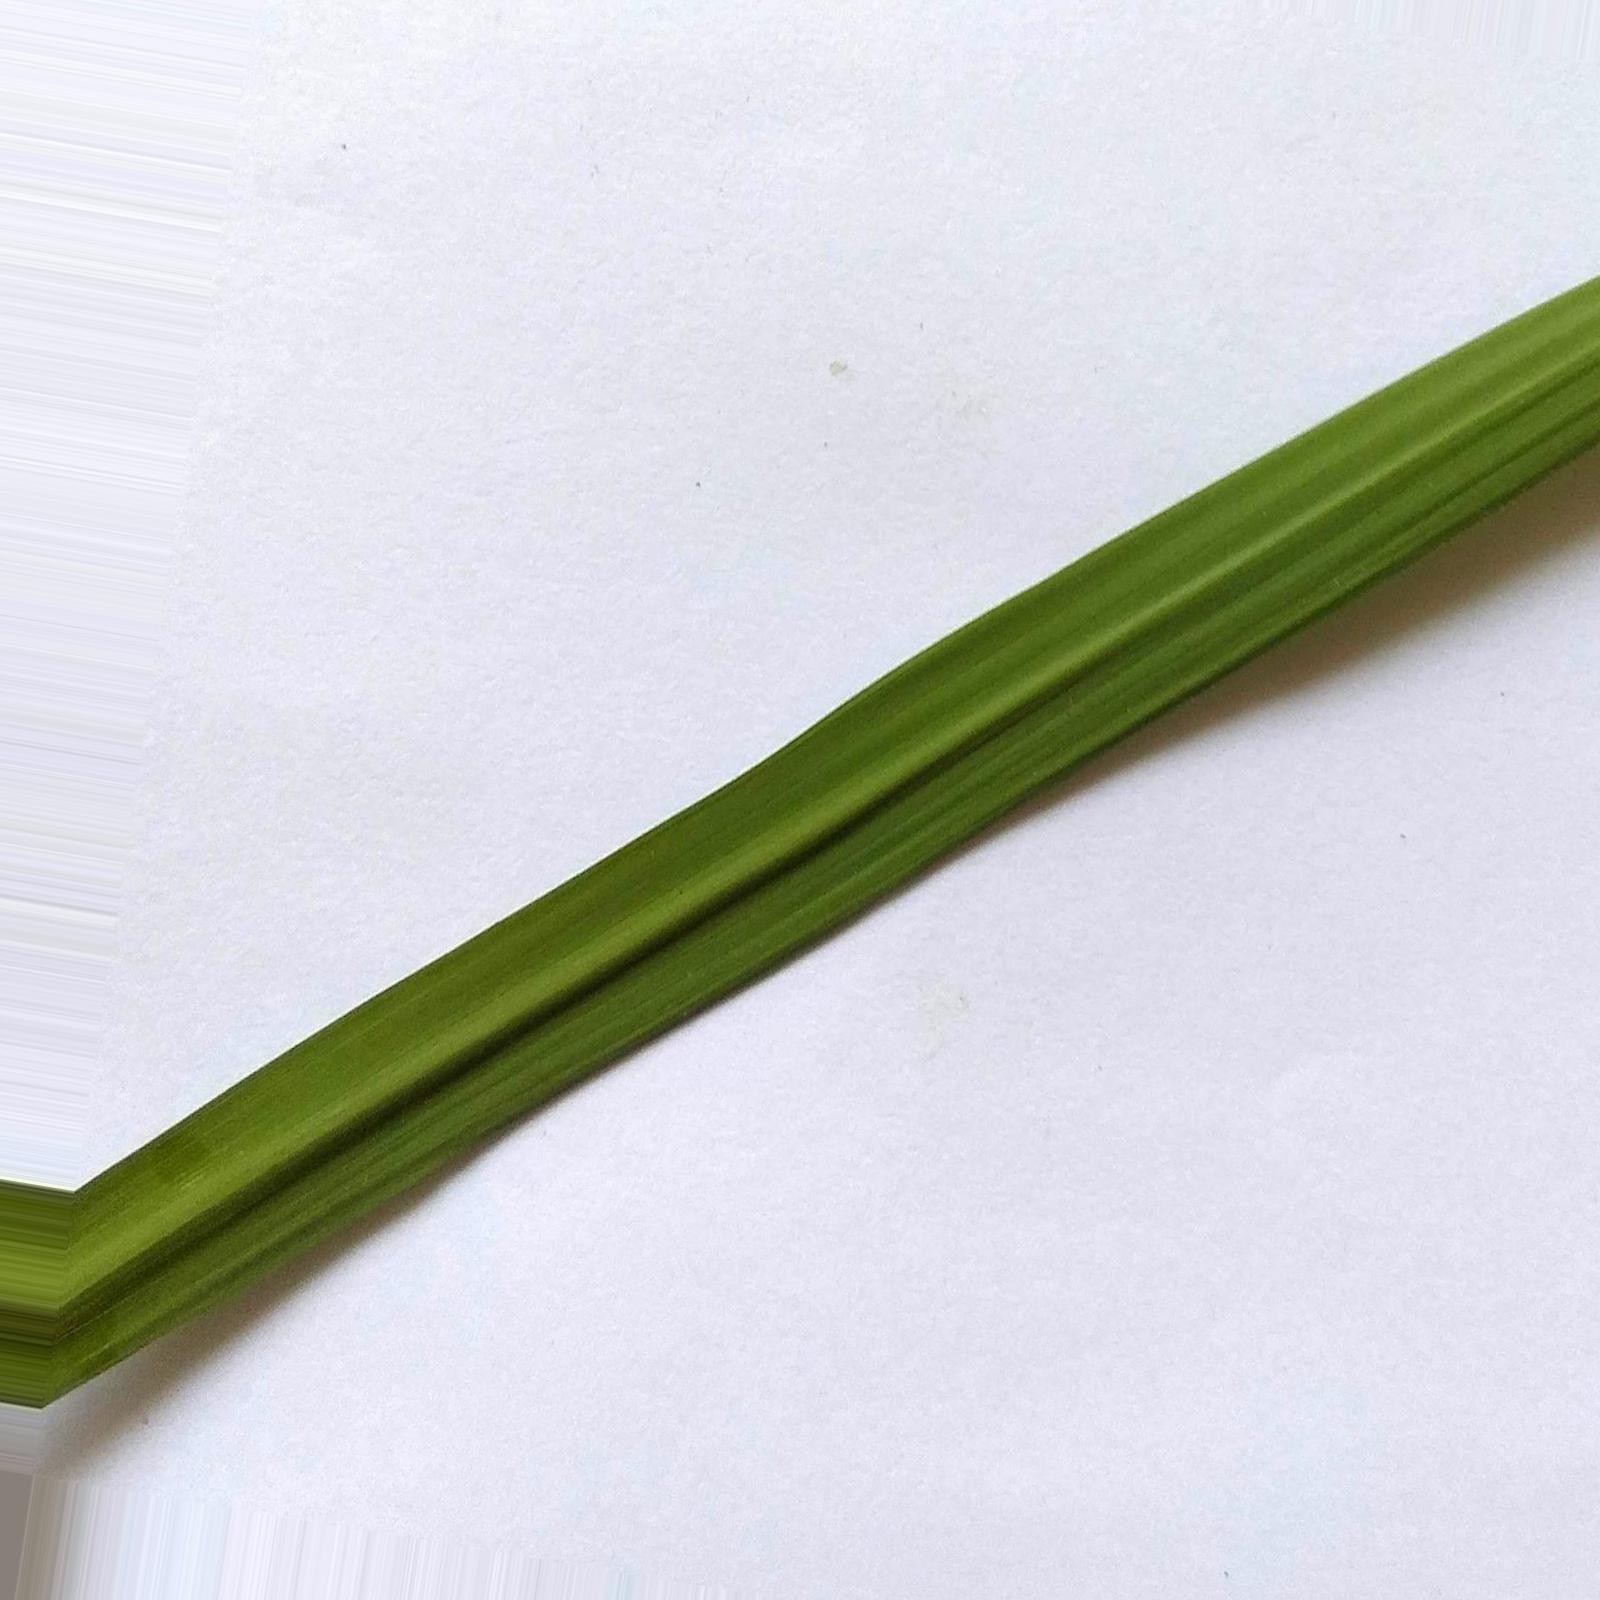
Nhãn: Healthy